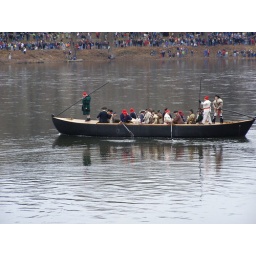
The first boat to cross in the reenactment of Washington's crossing